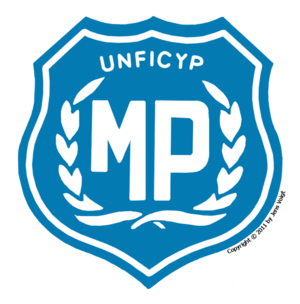
La Résolution 247 est une résolution du Conseil de sécurité des Nations unies adoptée le 18 mars 1968, dans sa 1398ᵉ séance afin de prolonger de trois mois la présence de la Force des Nations unies chargée du maintien de la paix à Chypre normalement prévue pour se retirer le 26 mars 1968 en réponse du rapport du Secrétaire général et de la demande du gouvernement chypriote. En effet, l'île est toujours en proie à des affrontements entre les communautés grecques et turques. Cette force sera retirée si des efforts suffisants ont été réalisés par les parties au conflit. Le Conseil de Sécurité demande par ailleurs à celles-ci de faire preuve de la plus grande modération et de poursuivre leurs efforts pour la résolution du conflit.